Physics of whistles

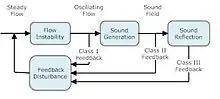
Whistle feedback loop

The figure on the right shows a block diagram of these feedback mechanisms. All aerodynamic whistles operate under one of the classes.